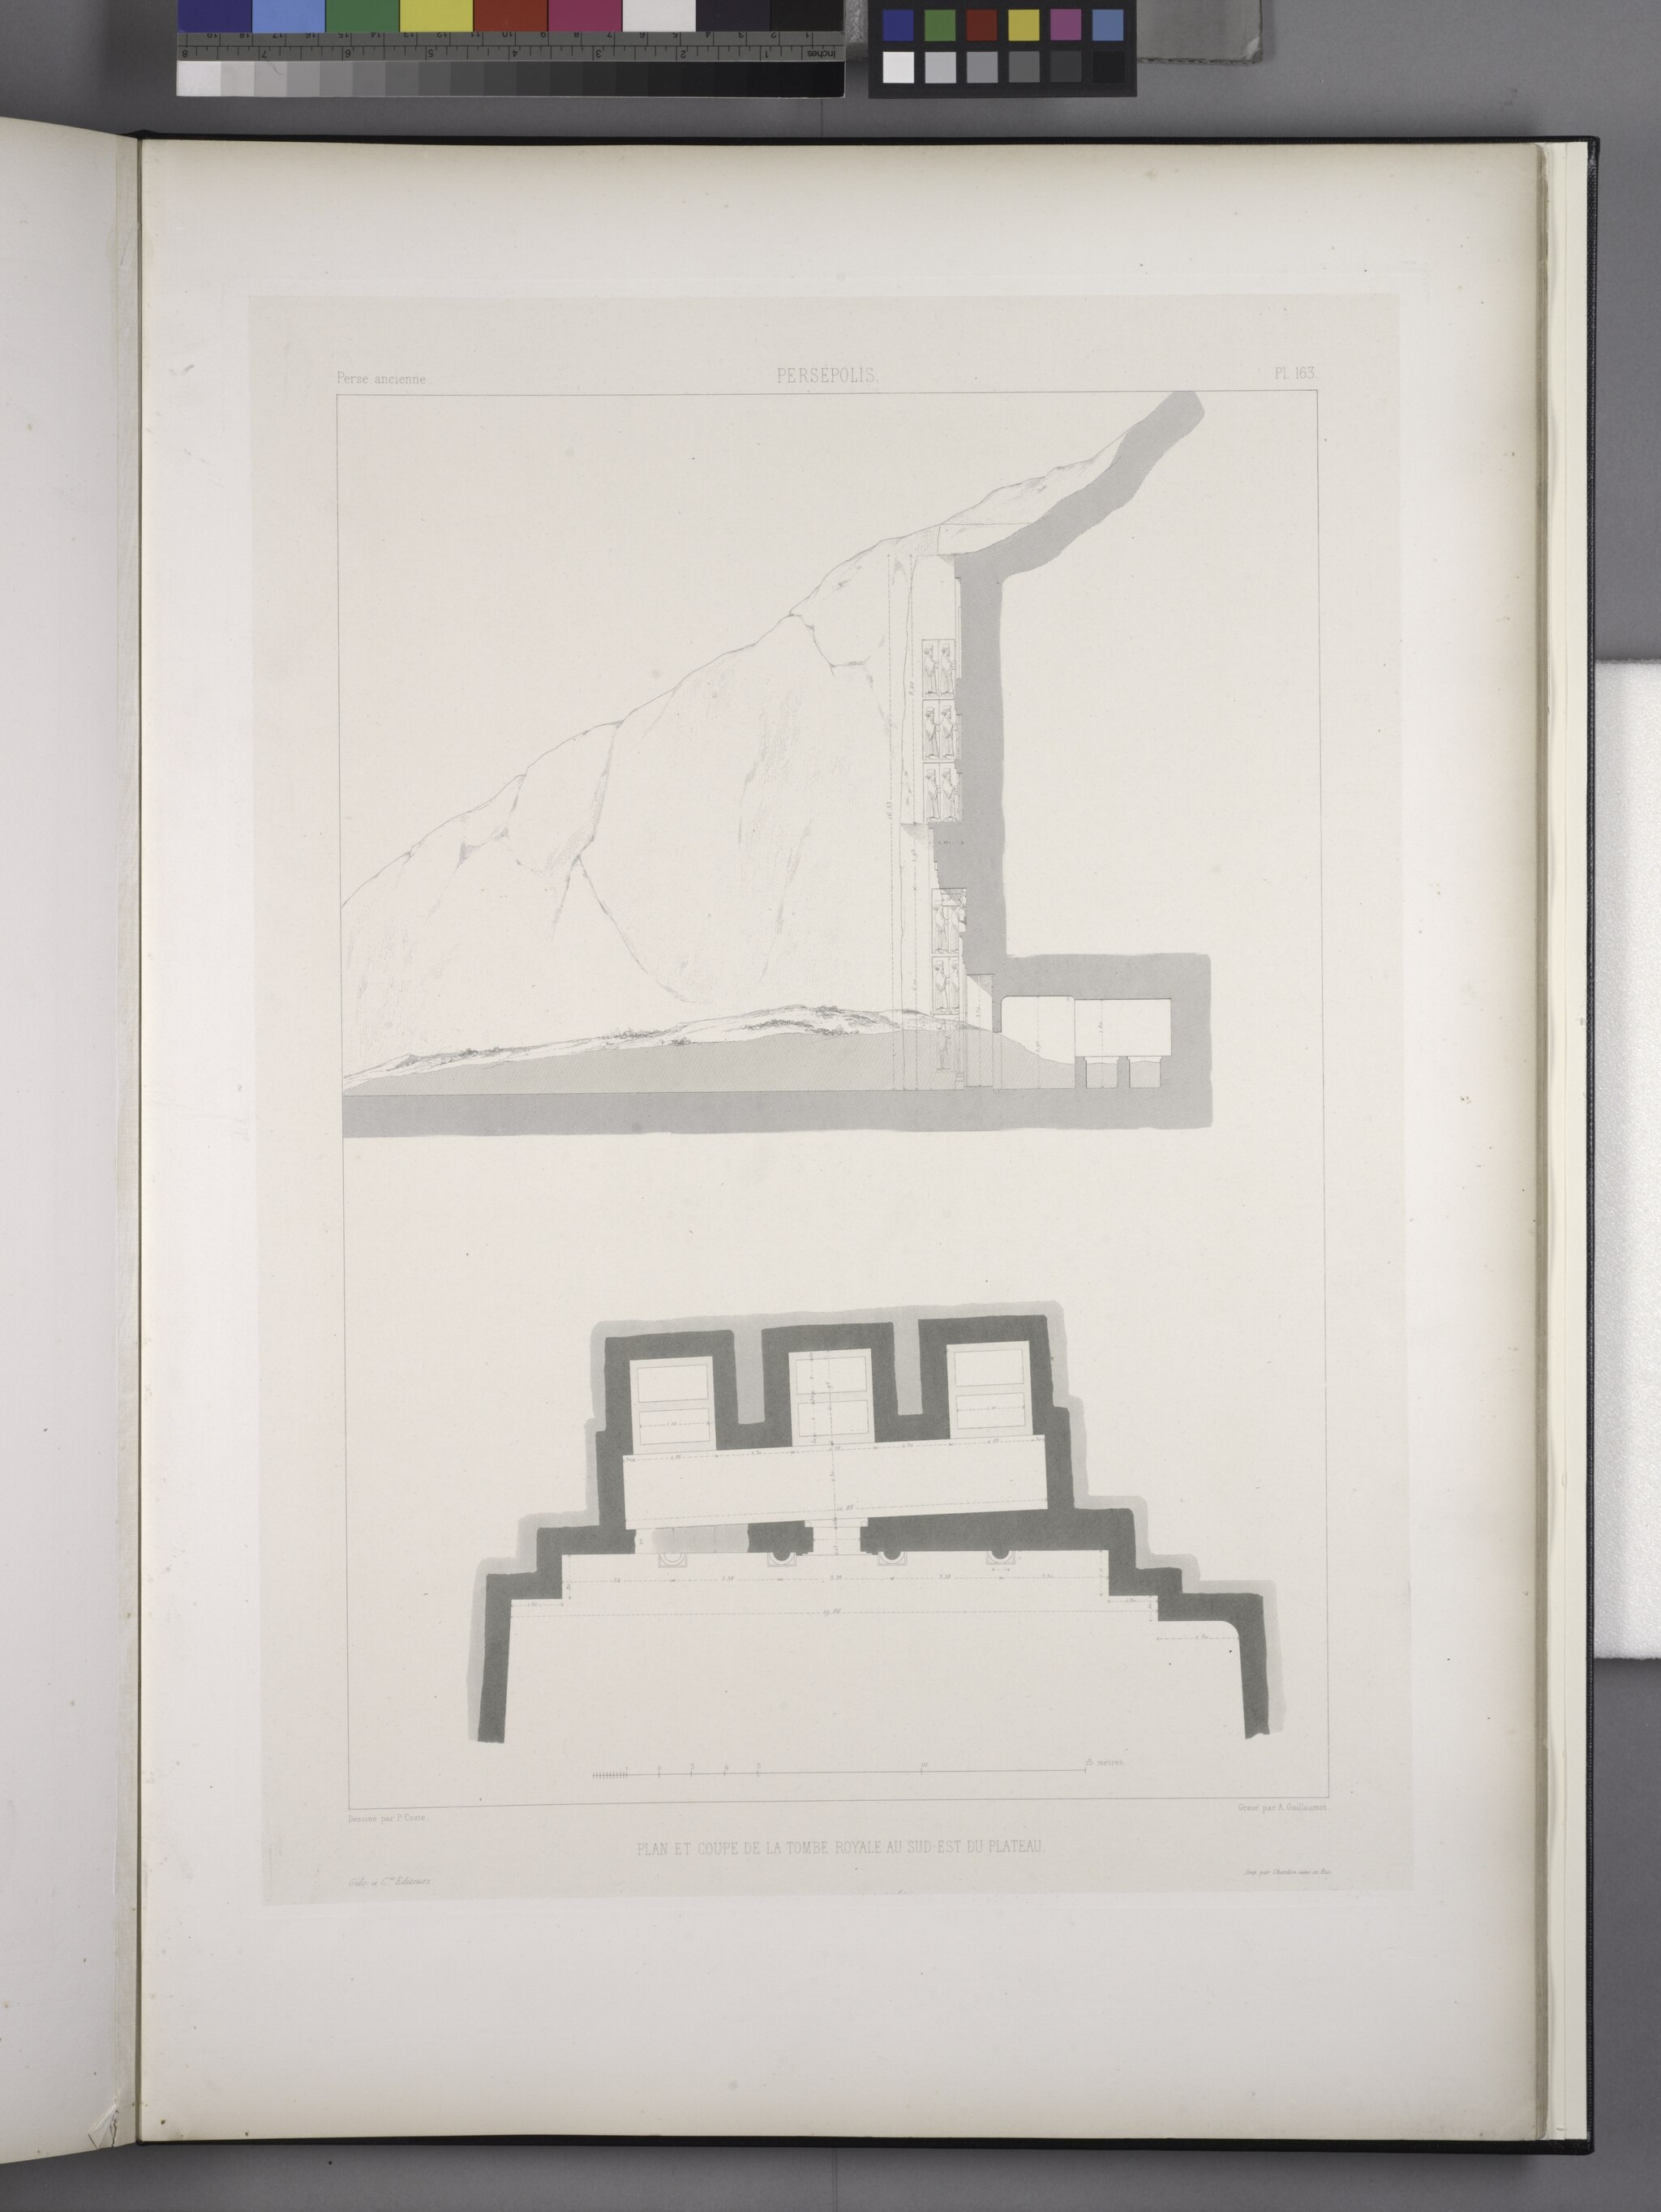
Title: Persépolis. (Monument no. 10.) Plan et coupe de la tombe royale au sud-est du plateau (NYPL b12482496-1542875)
Description: Persépolis. [Monument no. 10.] Plan et coupe de la tombe royale au sud-est du plateau
Date: 1851
Categories: Tomb of Artaxerxes II, Images uploaded by Fæ, PD-old-100-expired, PD-scan (PD-old-auto-expired), Images from the New York Public Library, CC-PD-Mark, Floor plans of Persepolis, Persepolis in the 19th century, Voyage en Perse, PD-old missing SDC copyright status, Illustrations of Persepolis